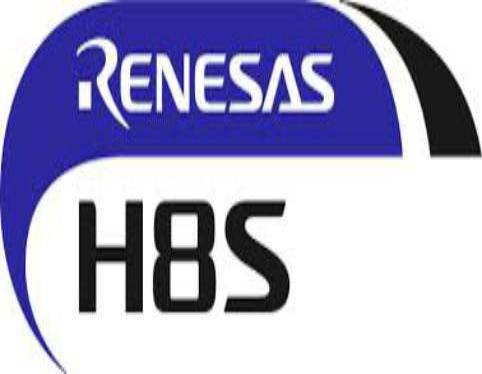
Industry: Electronic